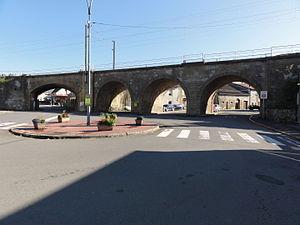
Pierrepont est une commune française située dans le département de Meurthe-et-Moselle en région Grand Est.
La ligne de Mohon à Thionville est une ligne ferroviaire française à écartement standard et à double voie. Elle constitue un maillon de l'ancienne relation voyageurs Calais - Bâle aujourd'hui disparue. Elle connaît une activité fret soutenue correspondant aux échanges entre le nord de la France et le bassin industriel lorrain.